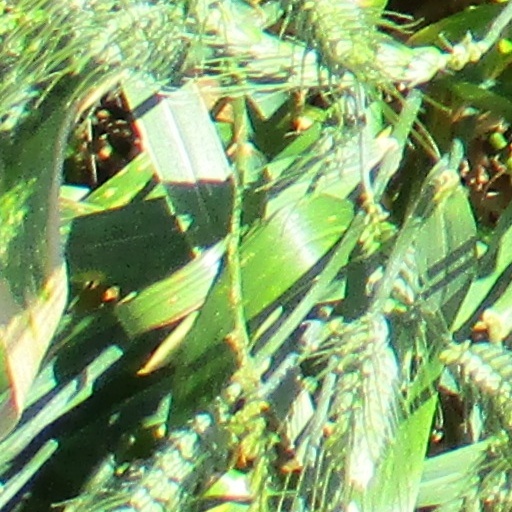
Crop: wheat